Ila (Hinduism)

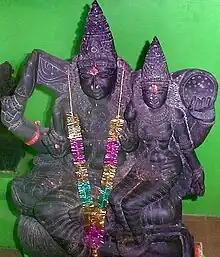
Budha (Mercury) with consort Ilā

Ila or Ilā is a deity in Hindu legends, known for their sex changes. As a man, he is known as Ila or Sudyumna and as a woman, is called Ilā. Ilā is considered the chief progenitor of the Lunar dynasty of Indian kings – also known as the Aillas ("descendants of Ilā").